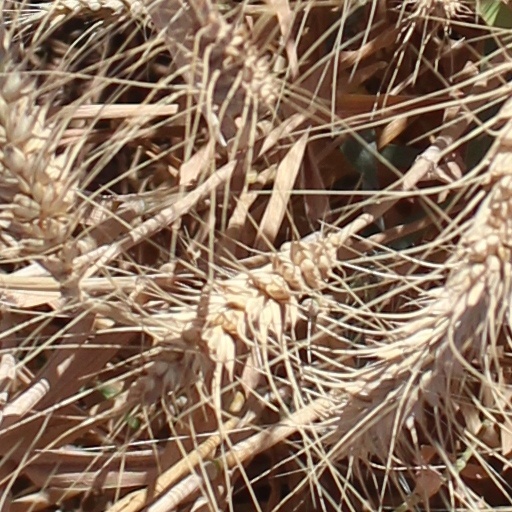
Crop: wheat